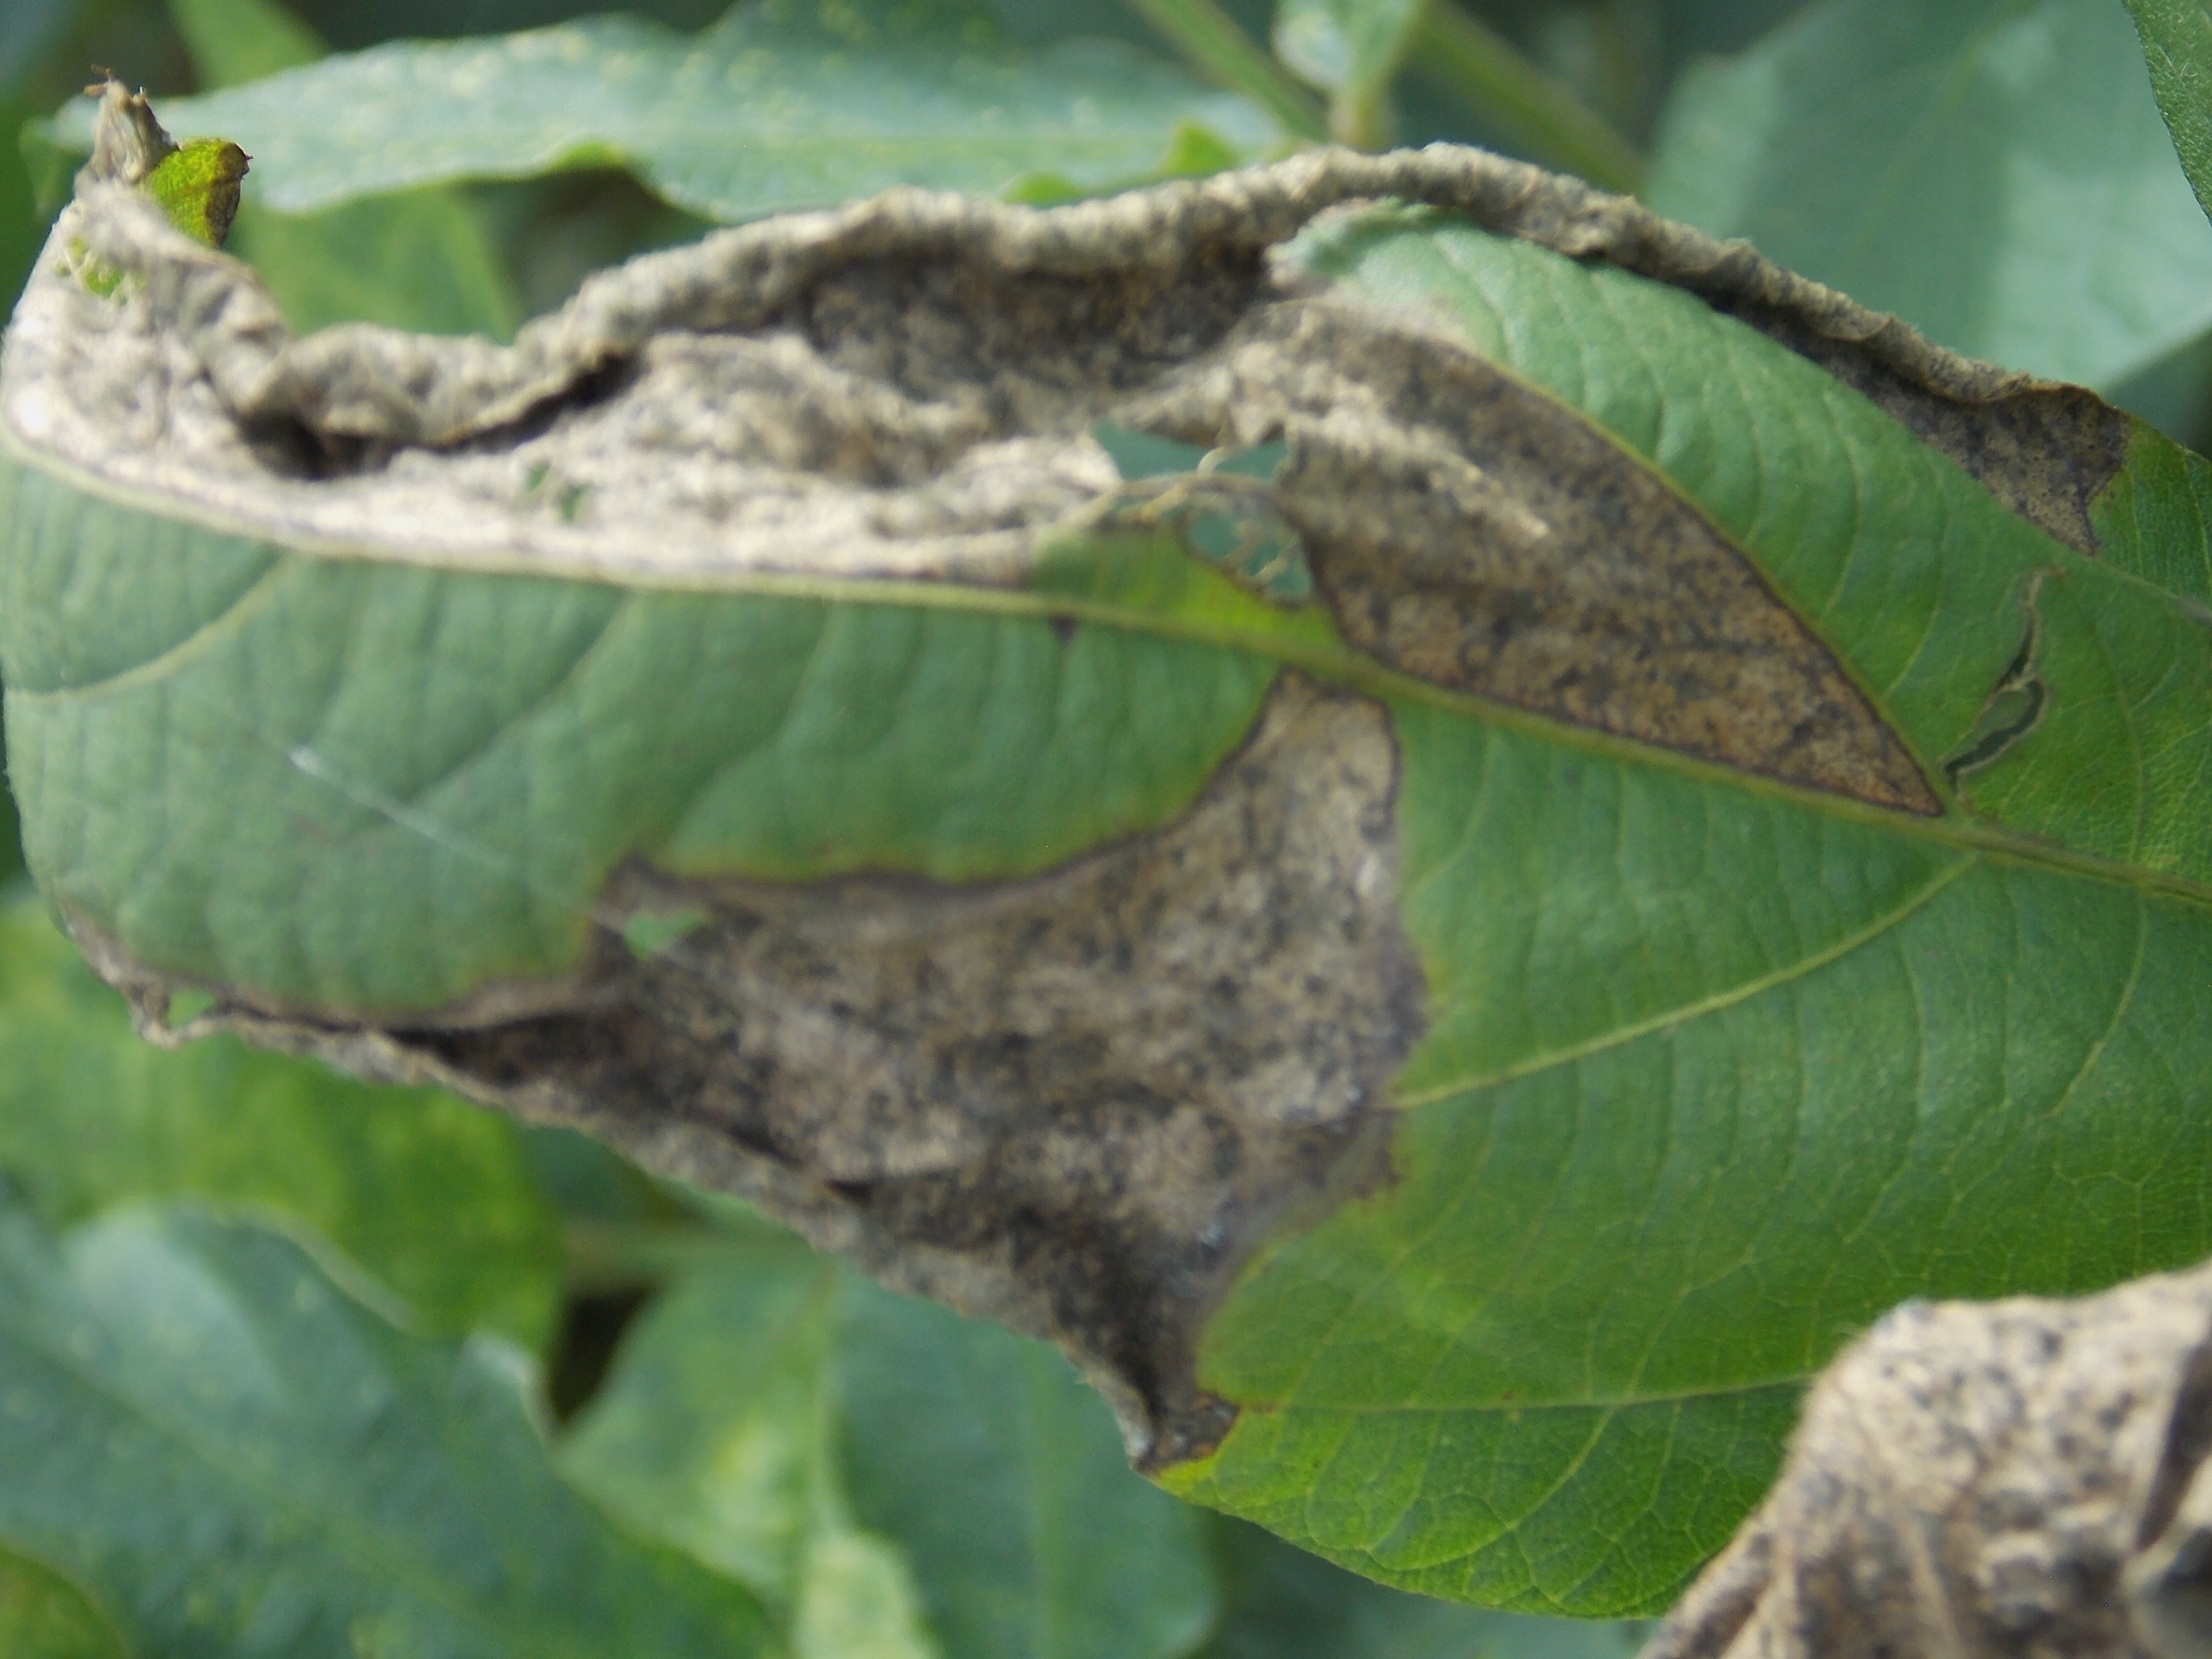
Label: Disease